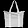
Label: Bag